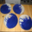
Label: plate